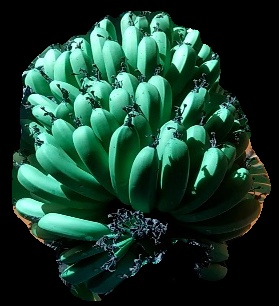
Variety: pachbale
Grade: grade1